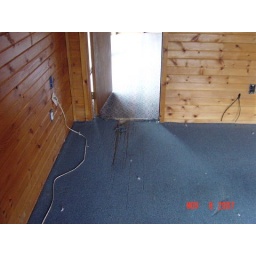
this is a phone wire that run from the box across the floor out the door on the beside the house to the phone box